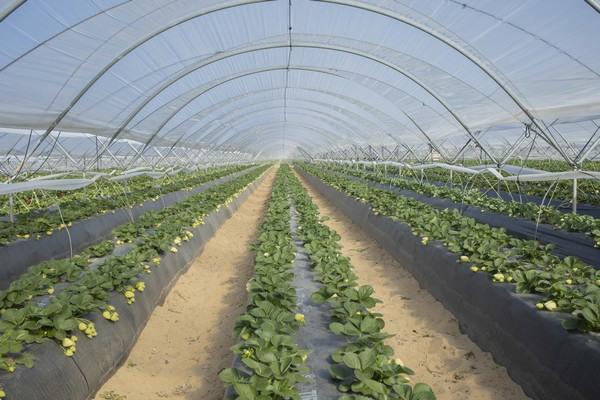
Ndani ya jumba refu ya kijani lenye paa la plastiki, mistari mirefu ya mimea midogo imepandwa kwa mpangilio mzuri. Njia ya udongo katikati inatenganisha mimea ikionyesha utaratibu wa kilimo. Rangi ya kijani kibichi ya mimea inachanganyika na rangi ya udongo ikitoa mandhari ya asili.